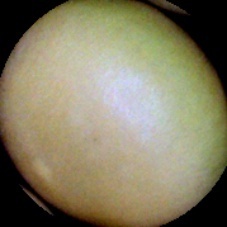
Label: Immature